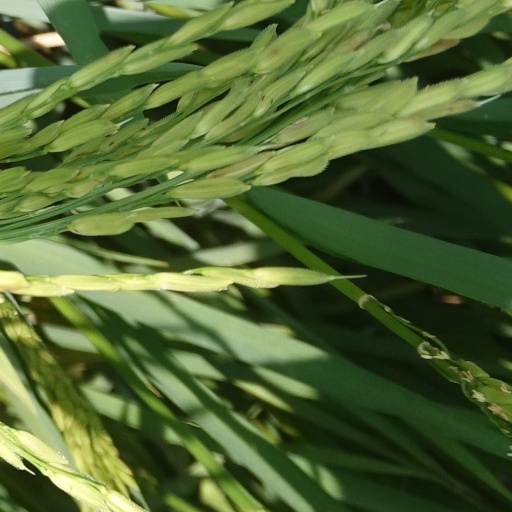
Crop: rice